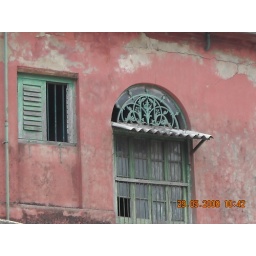
There's a red house over yonder ...